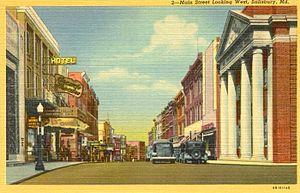
La ville de Salisbury est le siège du comté de Wicomico, situé dans le Maryland, aux États-Unis. Elle a été fondée en 1732 et compte 30 343 habitants.
La ville de Salisbury est le siège du comté de Wicomico, situé dans le Maryland, aux États-Unis. Elle a été fondée en 1732 et compte 30 343 habitants.